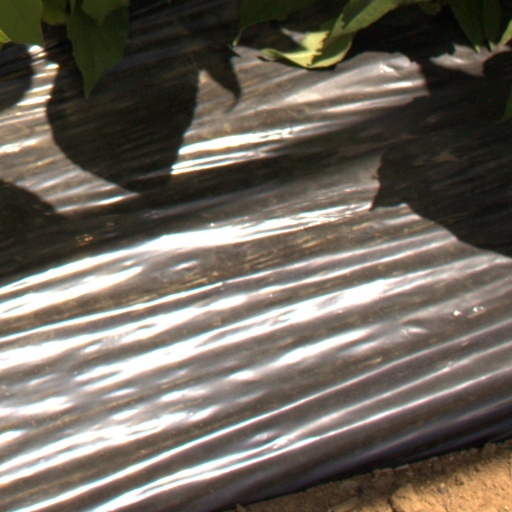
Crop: Jerusalem artichoke